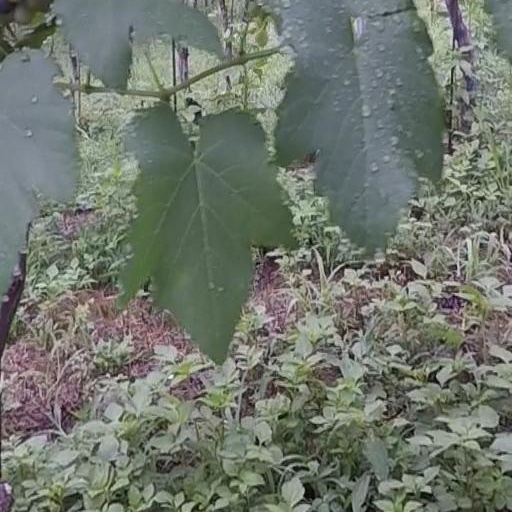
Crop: grape